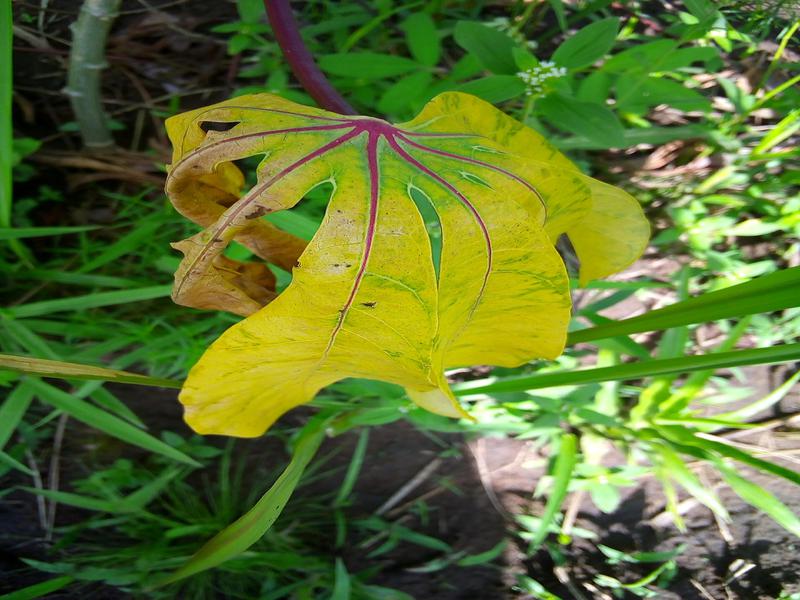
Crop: cassava
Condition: brown_streak_disease